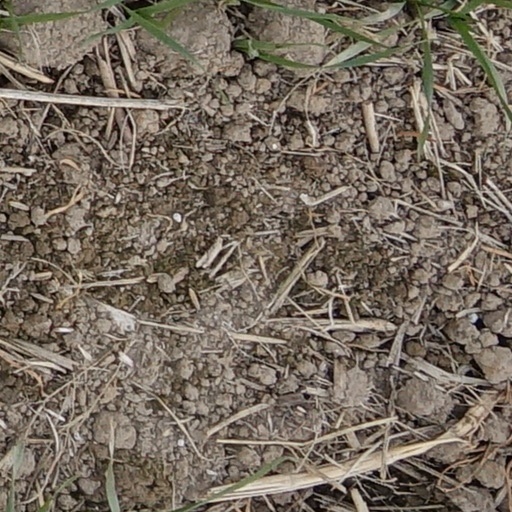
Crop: wheat